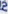
Number: 2